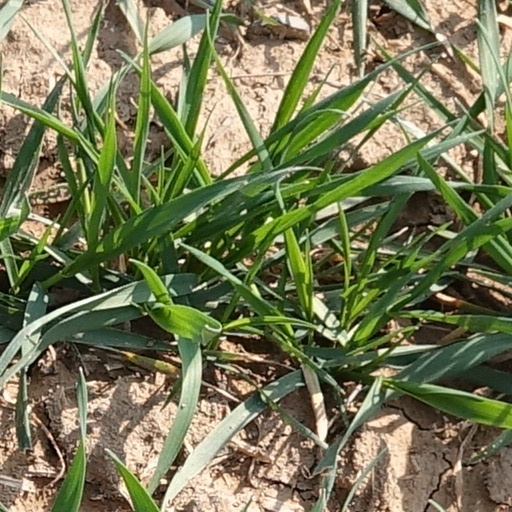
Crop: wheat